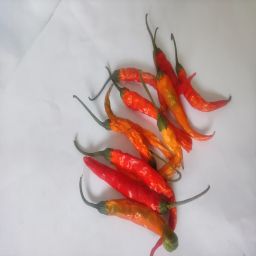
Crop: Chile Pepper
Quality: Dried